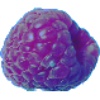
Label: Raspberry 1